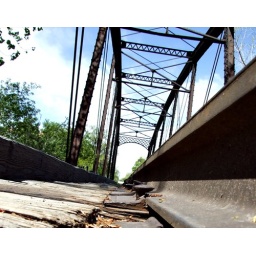
This was an interesting old train bridge I found in Ogden, Utah.